Dolley Madison

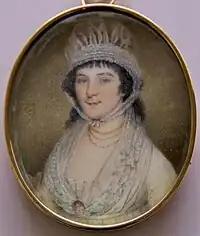
Miniature of Dolley in 1794 by James Peale

Madison and Todd had two sons, John Payne (called Payne, born February 29, 1792) and William Temple (born July 4, 1793). According to Allgor, their marriage grew into a "a loving happy partnership." Madison's sister Anna Payne moved in with them.